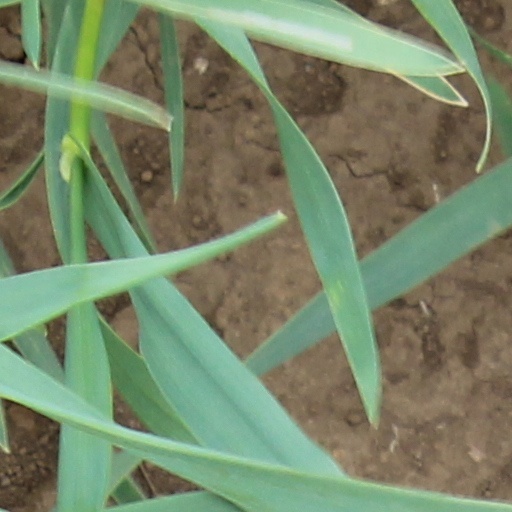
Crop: wheat